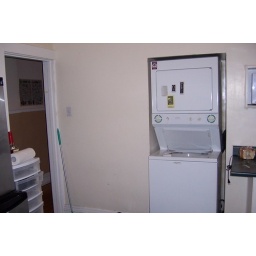
view from near the balcony door